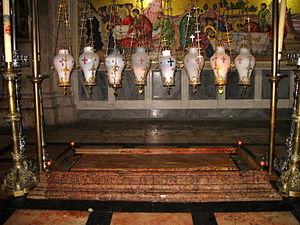
L’église du Saint-Sépulcre ou basilique du Saint-Sépulcre, également appelée basilique de la Résurrection ou Agia Anastasis par les chrétiens d'Orient, est une église chrétienne située dans le quartier chrétien de la Vieille ville de Jérusalem. Cette basilique est vénérée par une grande partie des chrétiens qui y vont en pèlerinage depuis le IVᵉ siècle, dépassant au début du XXIᵉ siècle le million de pèlerins par an sur les 1,9 million de visiteurs qu'accueille Israël. Il s’agit d'un sanctuaire englobant selon la tradition le lieu de la crucifixion, ainsi que la grotte où le corps du Christ fut déposé après sa mort. Par inférence, c'est là qu'aurait eu lieu la résurrection.